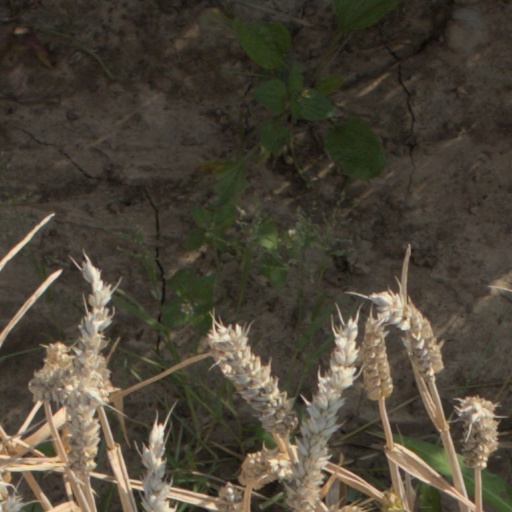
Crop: wheat